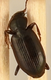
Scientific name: Calathus advena
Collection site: Rocky Mountains NEON (RMNP), plot RMNP_012